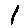
Label: 1